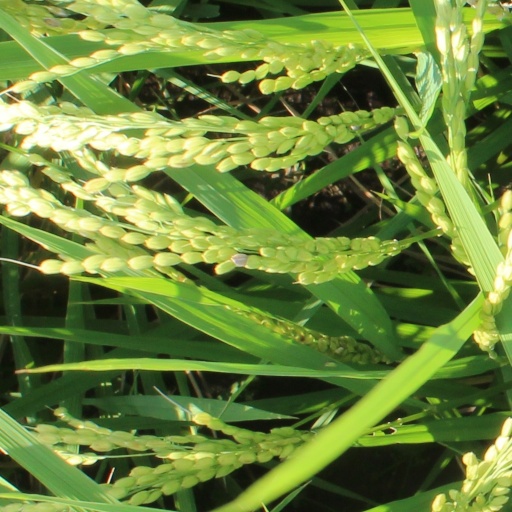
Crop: rice